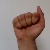
The image shows a hand gesture representing the letter 'A' in Indian Sign Language.